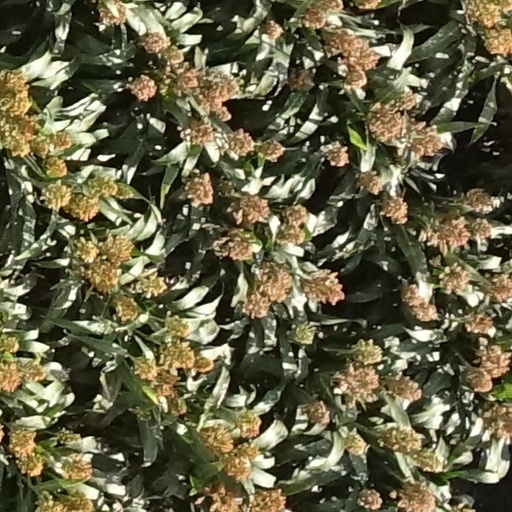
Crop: sorghum